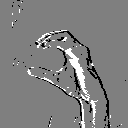
ASL letter: c